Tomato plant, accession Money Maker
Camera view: bottom (45 deg); turntable rotation: 180 degrees
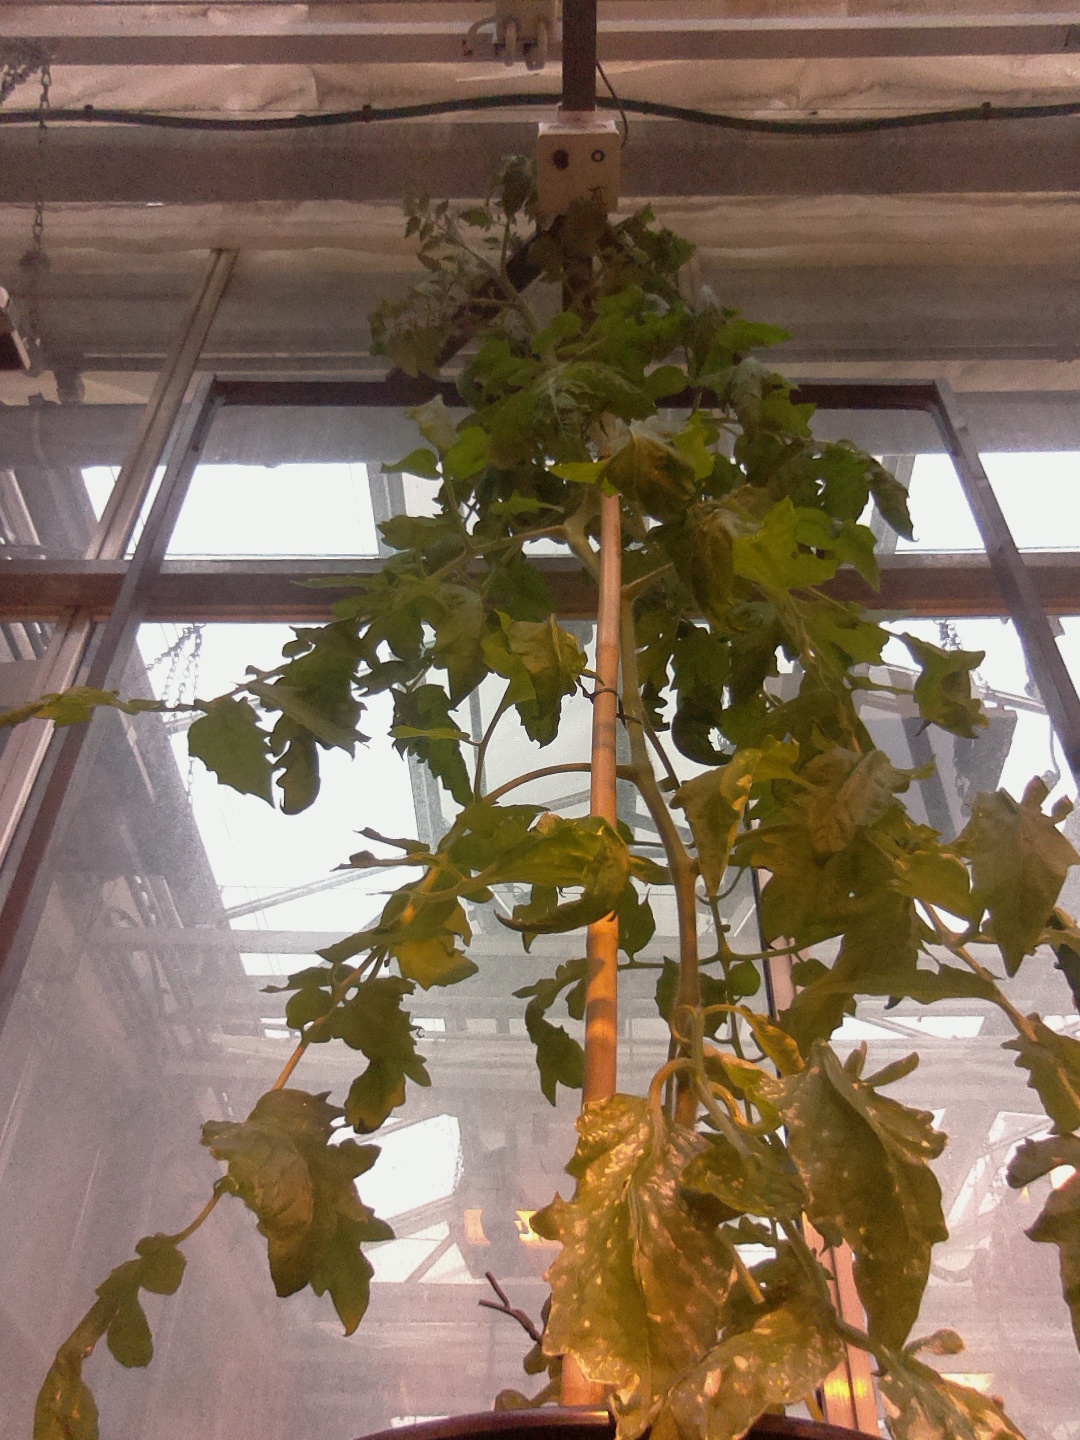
BBCH growth stage 64: 40%-50% of flowers open